Pacemaker

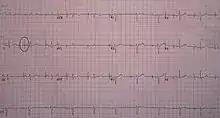
An ECG in a person with a single-chamber pacemaker to the atrium. Note the circle around one of the sharp electrical spikes in the position where the P wave would be expected.

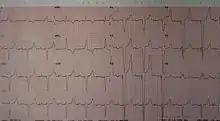
An ECG of a person with a dual-chamber pacemaker

Percussive pacing, also known as transthoracic mechanical pacing, is the use of the closed fist, usually on the left lower edge of the sternum over the right ventricle in the "vena cava", striking from a distance of 20–30 cm to induce a ventricular beat (the "British Journal of Anaesthesia" suggests this must be done to raise the ventricular pressure to 10–15 mmHg to induce electrical activity). This is an old procedure used only as a life-saving means until an electrical pacemaker is brought to the patient.